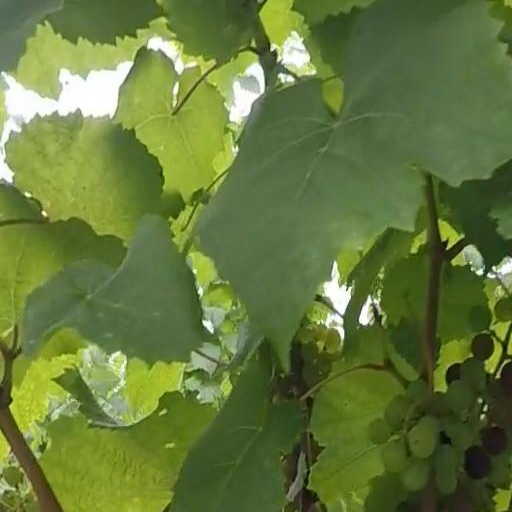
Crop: grape